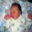
Label: baby